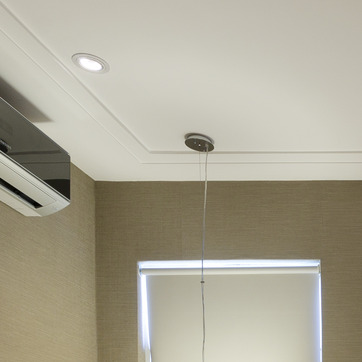
Material: painted